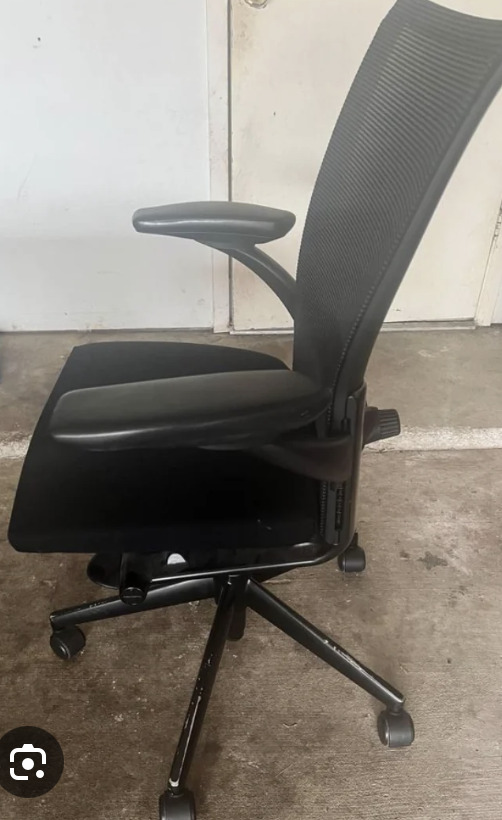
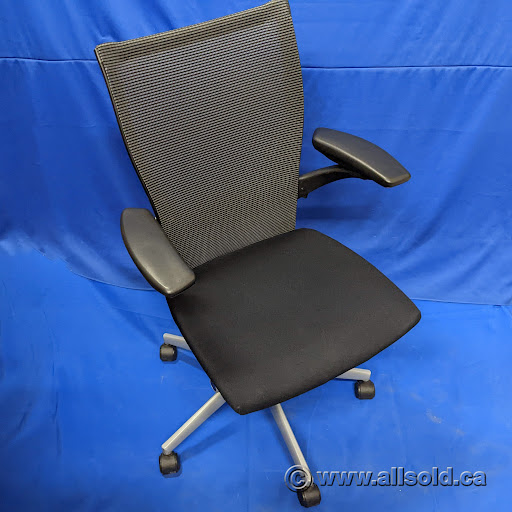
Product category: items_chair
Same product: yes